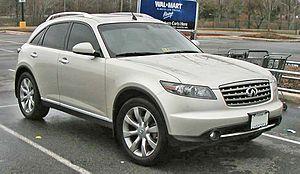
Le FX est le premier crossover de la marque de luxe Infiniti. Lancé en 2003, il a permis d'améliorer et d'étendre l'image de cette marque vouée à jouer un rôle mineur sur le marché du haut de gamme. Grâce à son style reconnaissable entre mille, il a réussi son objectif et s'est renouvelé pour une seconde génération en 2008. Celle-ci a traversé l'Atlantique pour arriver en Europe en octobre 2008, et en 2010, il est équipé d'une motorisation diesel.